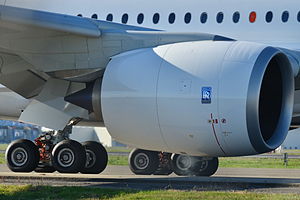
Rolls-Royce Trent XWB
Rolls-Royce Trent XWB er en britisk serie af turbofane jetmotorer udviklet af Rolls-Royce. Motoren driver udelukkende passagerflyet Airbus A350 og er udviklet fra Rolls-Royce Trent 1000. Den første motortest blev lavet den 14. juni 2010. Dens listepris er ca. US$35 millioner.